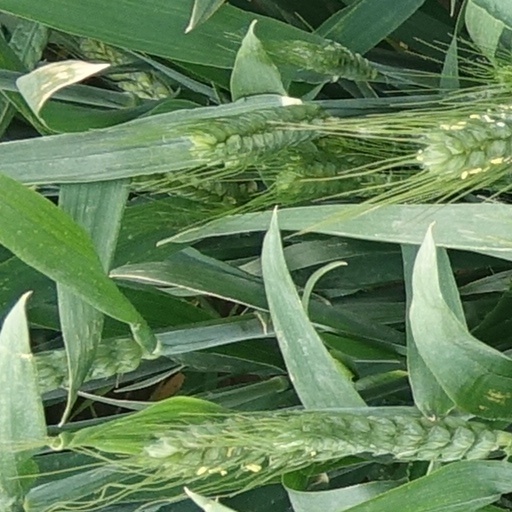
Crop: wheat